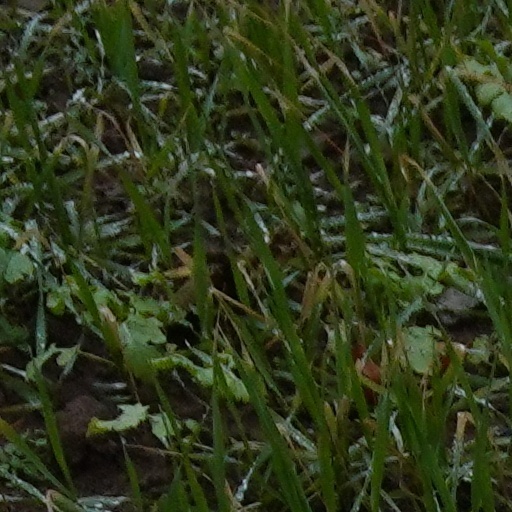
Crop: wheat